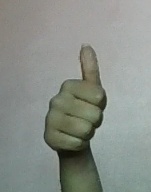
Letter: aleff